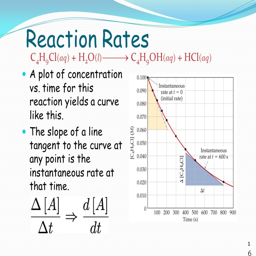
reaction rates a plot of concentration vs. time for this reaction yields a curve like this .